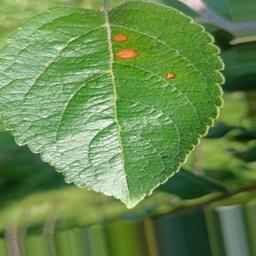
Label: Alternaria